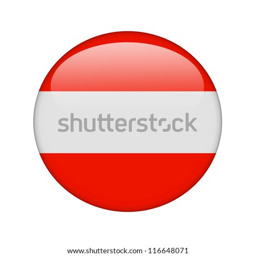
the flag in the form of a glossy icon .